John Steinbruck

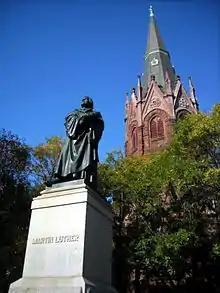
Luther Place Memorial Church in Washington, D.C.

When Steinbruck arrived at Luther Place, he found a congregation beset with many of the problems confronting most big-city churches. The civil uprisings that followed the assassination of Martin Luther King Jr., had left scars on Washington's neighborhoods and businesses. Prostitutes and pimps, drug dealers and dope fiends loitered and lingered on the street corners. Steinbruck confronted a dying church with no sense of purpose. They owned of land, including five buildings, yet had visions only of building a parking lot. For Steinbruck, this was disgraceful. That Luther Place had so much space that was used only at eleven o'clock on Sunday morning was a violation of everything he believed and preached.